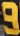
Number: 9